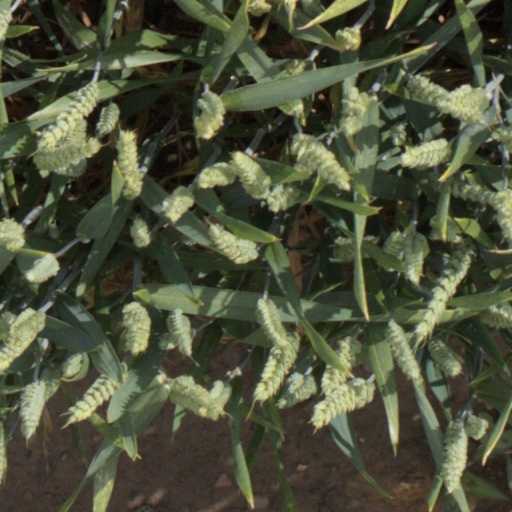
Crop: wheat